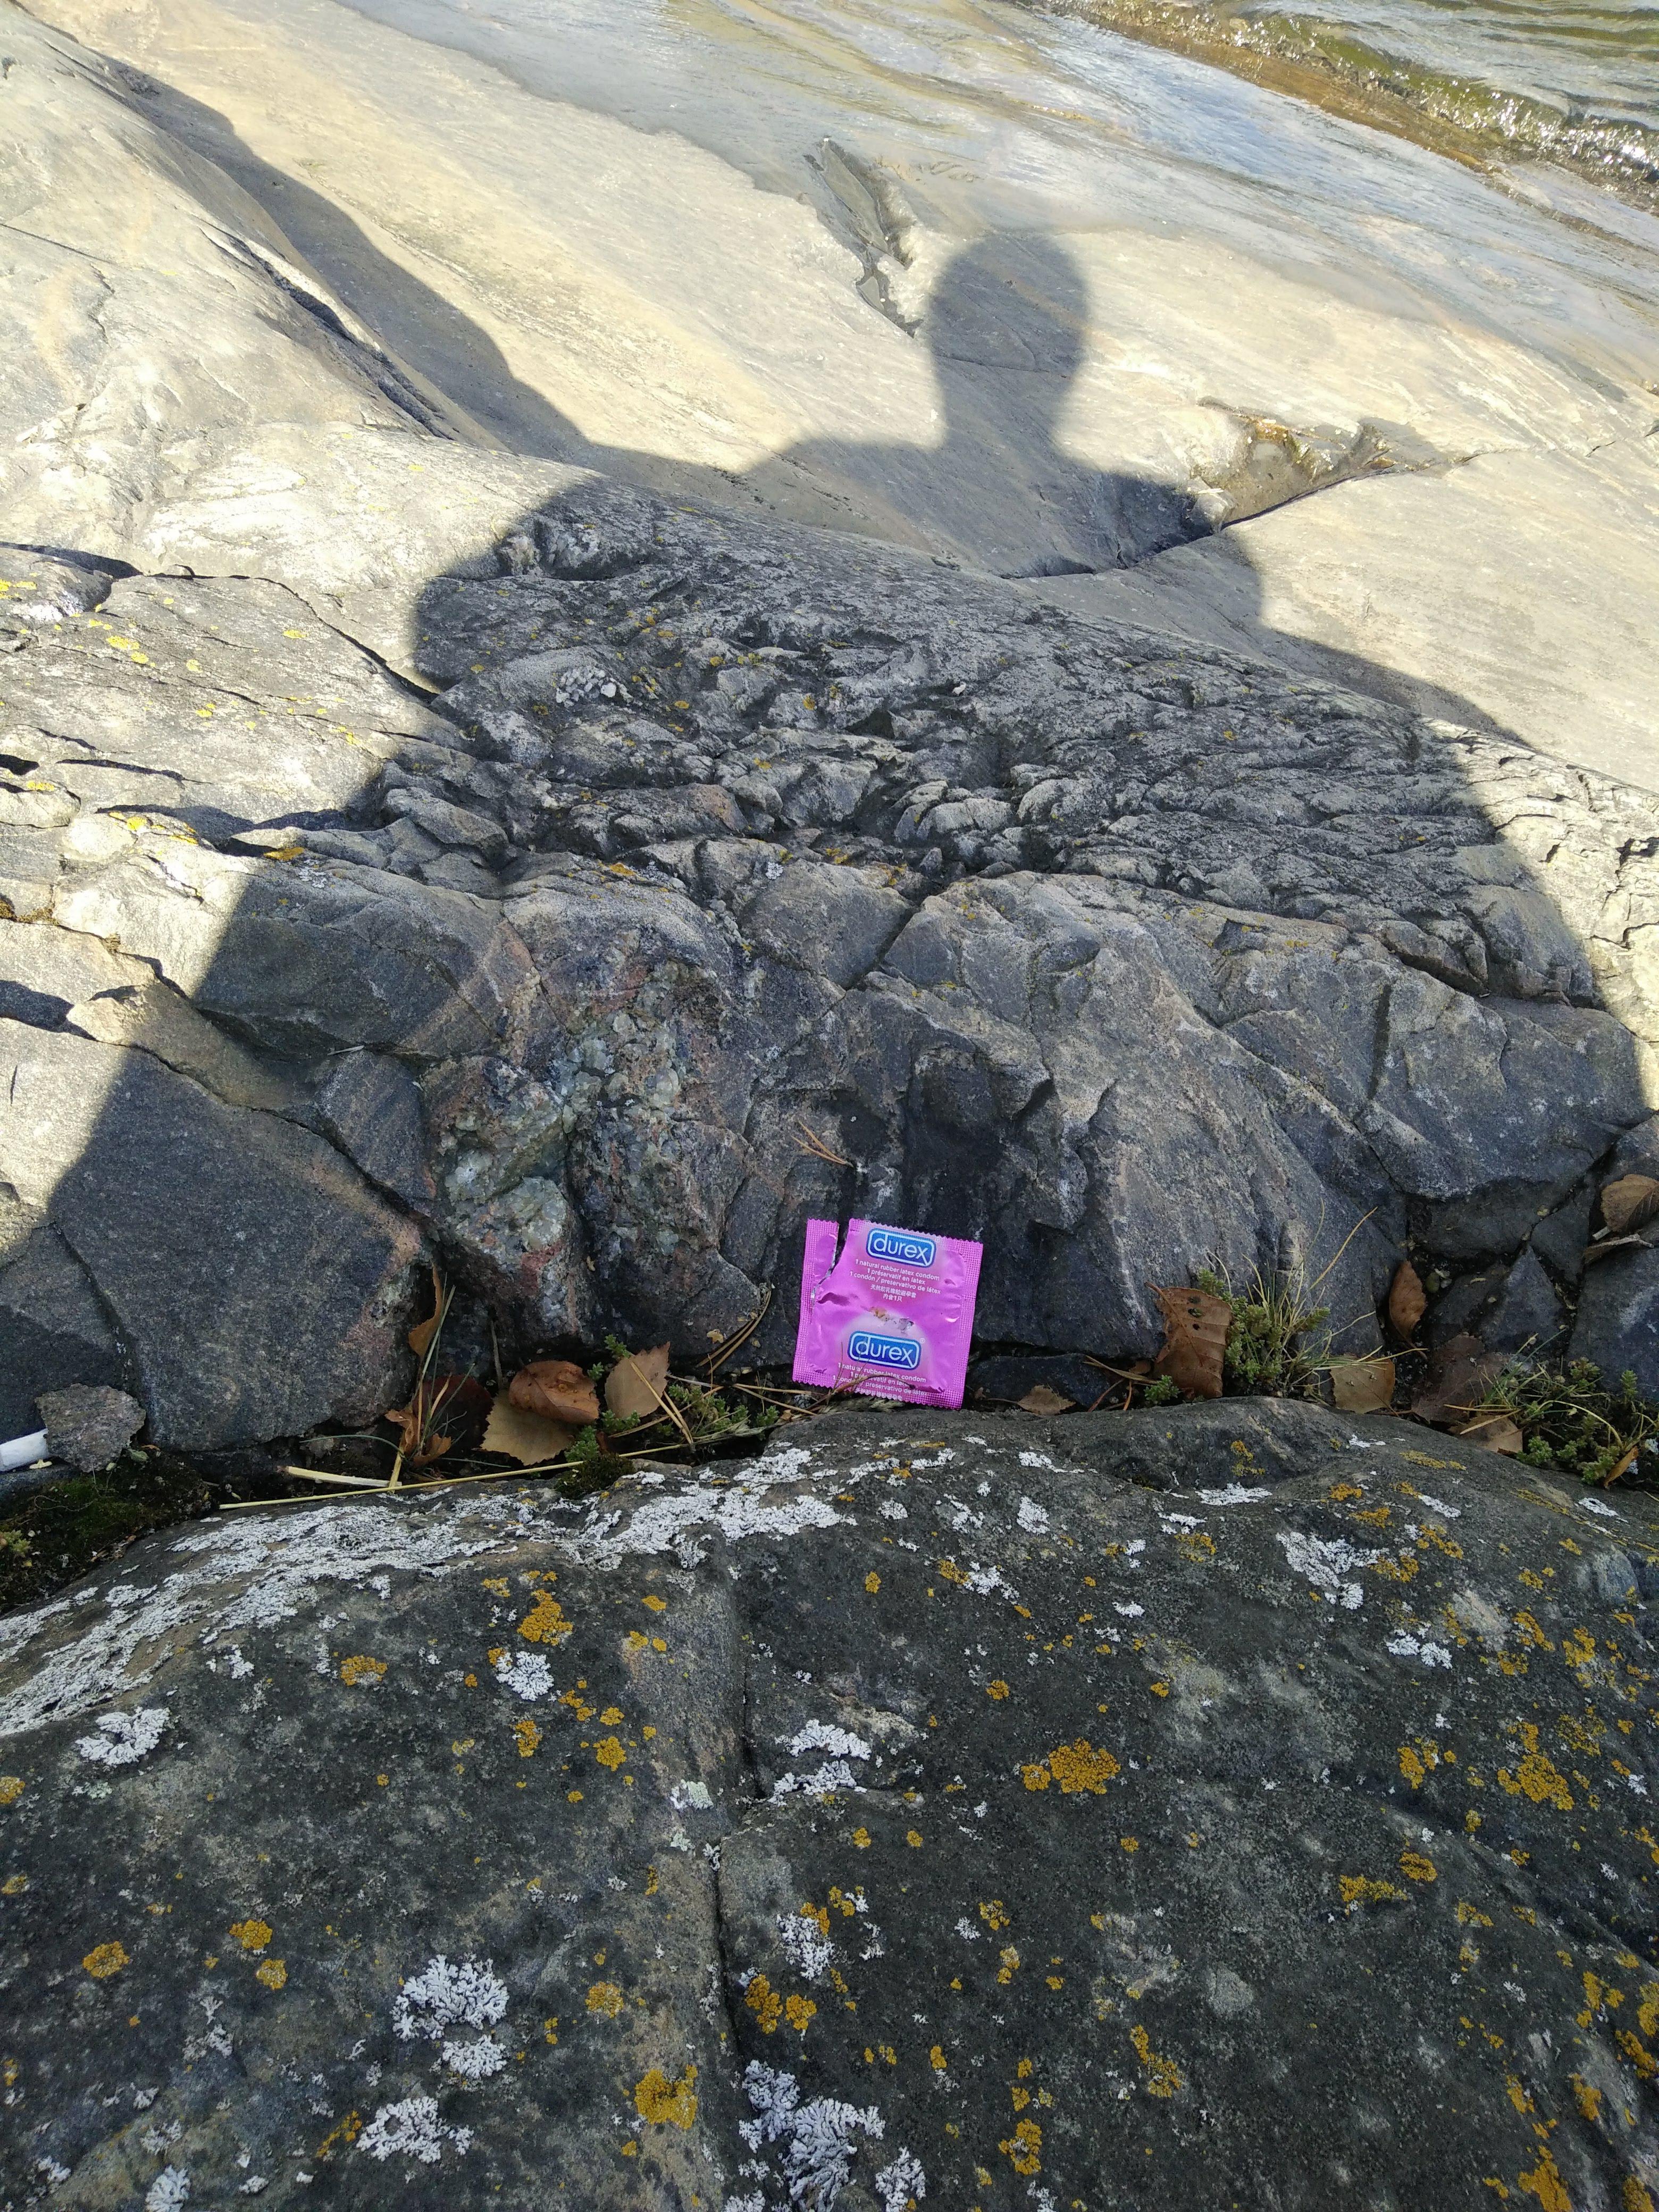
Object: Other plastic wrapper (Plastic bag & wrapper)